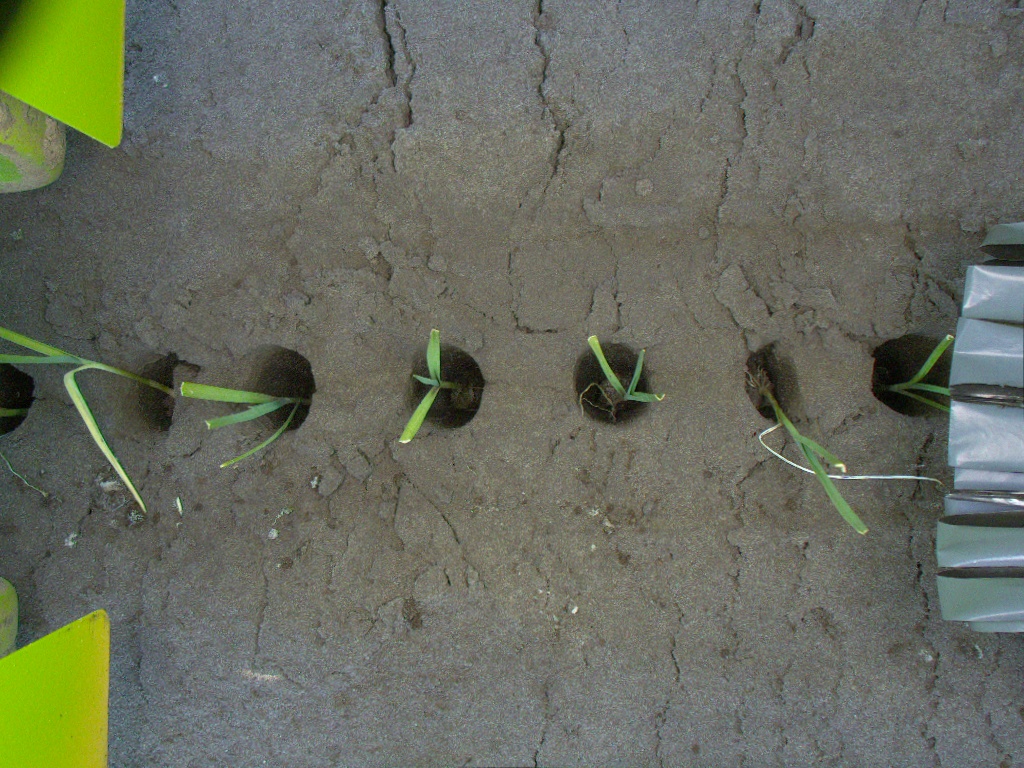
Crop: leek
Objects: stem_leek, stem_leek, stem_leek, stem_leek, stem_leek, stem_leek, stem_leek, leek, leek, leek, leek, leek, leek, leek